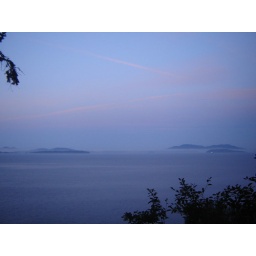
Getting a bit of pink in the sky